Passy Peak

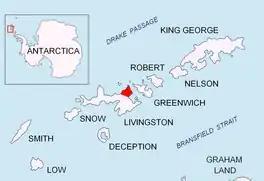
Location of Varna Peninsula on Livingston Island in the South Shetland Islands.

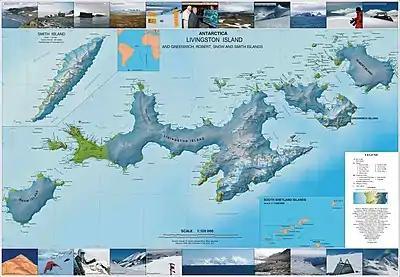
Topographic map of Livingston Island, Greenwich, Robert, Snow and Smith Islands.

Passy Peak is a peak of elevation 510 m in Vidin Heights on Varna Peninsula, Livingston Island in the South Shetland Islands, Antarctica. Surmounting Panega Glacier to the southeast, Rose Valley Glacier to the northeast, and Saedinenie Snowfield to the northwest. The peak is named after Solomon Passy (b. 1956) in appreciation of his role in organizing the Bulgarian Antarctic campaigns and the upgrade of St. Kliment Ohridski base in 1993–96.